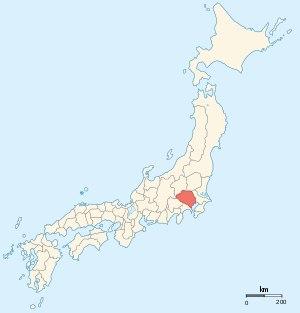
La province de Musashi est l'une des provinces du Japon médiéval. Elle était composée de ce qui est aujourd'hui la préfecture de Tokyo, l'essentiel de la préfecture de Saitama et une partie de la préfecture de Kanagawa.